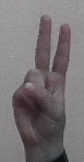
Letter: taa